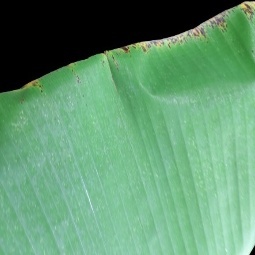
Label: Potassium